Grand Prix motorcycle racing

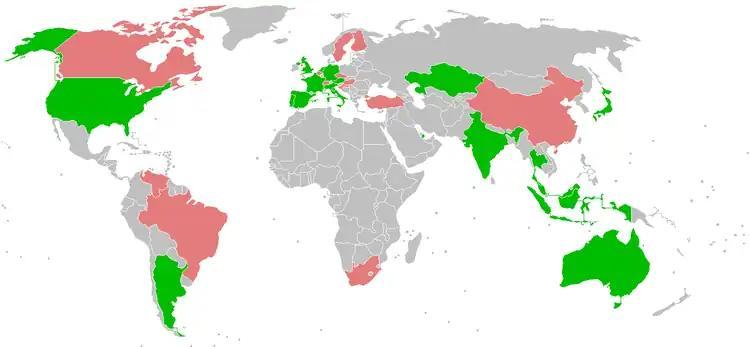
Countries marked in green are due to host Grands Prix in this season - those in red have hosted GP races in the past

From the mid-1970s through to 2001, the top class of GP racing allowed 500cc displacement with a maximum of four cylinders, regardless of whether the engine was a two-stroke or four-stroke. This is unlike TT Formula or motocross, where two and four strokes had different engine size limits in the same class to provide similar performance. Consequently, all machines were two-strokes, since they produce power with every rotation of the crank, whereas four-stroke engines produce power only every second rotation. Some two- and three-cylinder two-stroke 500s were seen, but though they had a minimum-weight advantage under the rules, typically attained higher corner speed and could qualify well, they lacked the power of the four-cylinder machines.